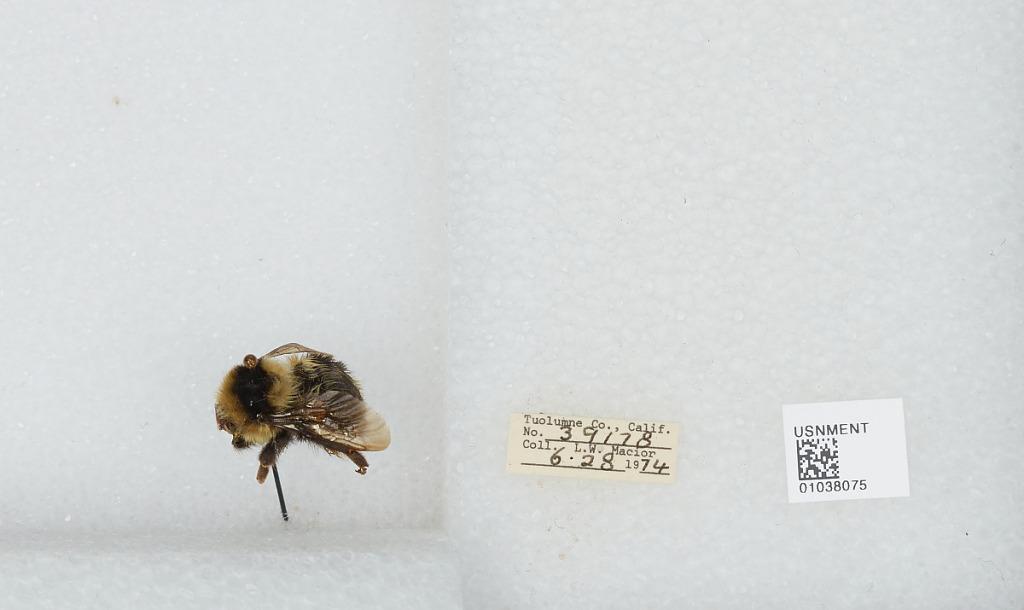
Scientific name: Bombus (Cullumanobombus) rufocinctus Cresson
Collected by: L. Macior
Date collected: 1974-6-28
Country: United States
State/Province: California
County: Tuolumne
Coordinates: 38.02, -119.93